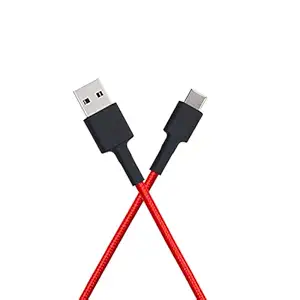
MI Braided USB Type-C Cable for Charging Adapter (Red)
Category: Computers&Accessories
Price: 349 (list price: 399)
Rating: 4.4 (18,757 ratings)
About this product: 1M Long Cable. Usb 2.0 (Type A)|Toughened Joints|Strong And Sturdy|Country Of Origin: China|6 Months Warranty